Nidugal Cholas

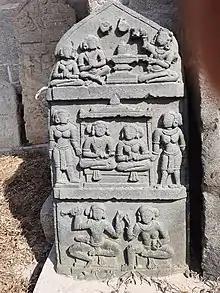
A hero stone at Nidugal Fort

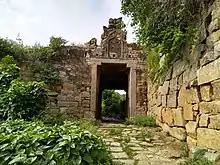
Nidugal Fort Entrance

It is believed that in earlier times, a prince from the Sangam Chola family moved north into Karnataka and Andhra, where he became a chieftain. Against great odds from other small chieftaincies like that of the Banas, Vaidumbas, Gangas, and Nolamba Pallavas, his descendants persisted for a couple of centuries and most likely formed branches. This family had titles such as "Oreyurpuravaresvara" (Lord of the city of Urayur), according to their increptions.